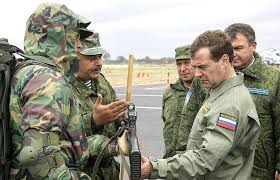
Label: Air Defense